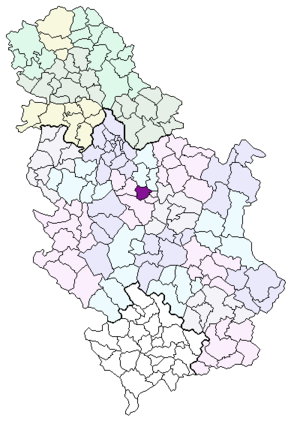
Rača est une ville et une municipalité de Serbie situées dans le district de Šumadija. Au recensement de 2011, la ville comptait 2 595 habitants et la municipalité dont elle est le centre 11 475.